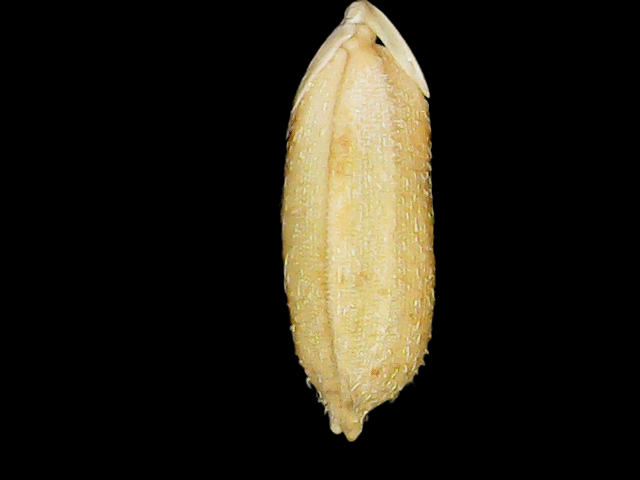
Rice variety: Bd51